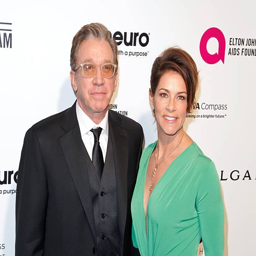
comedian and his wife pose as they arrive